Pete Filson

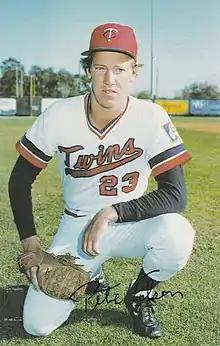

William Peter Filson (born September 28, 1958) is an American retired Major League Baseball pitcher. He played during seven seasons at the major league level for the Minnesota Twins, Chicago White Sox, New York Yankees, and Kansas City Royals.